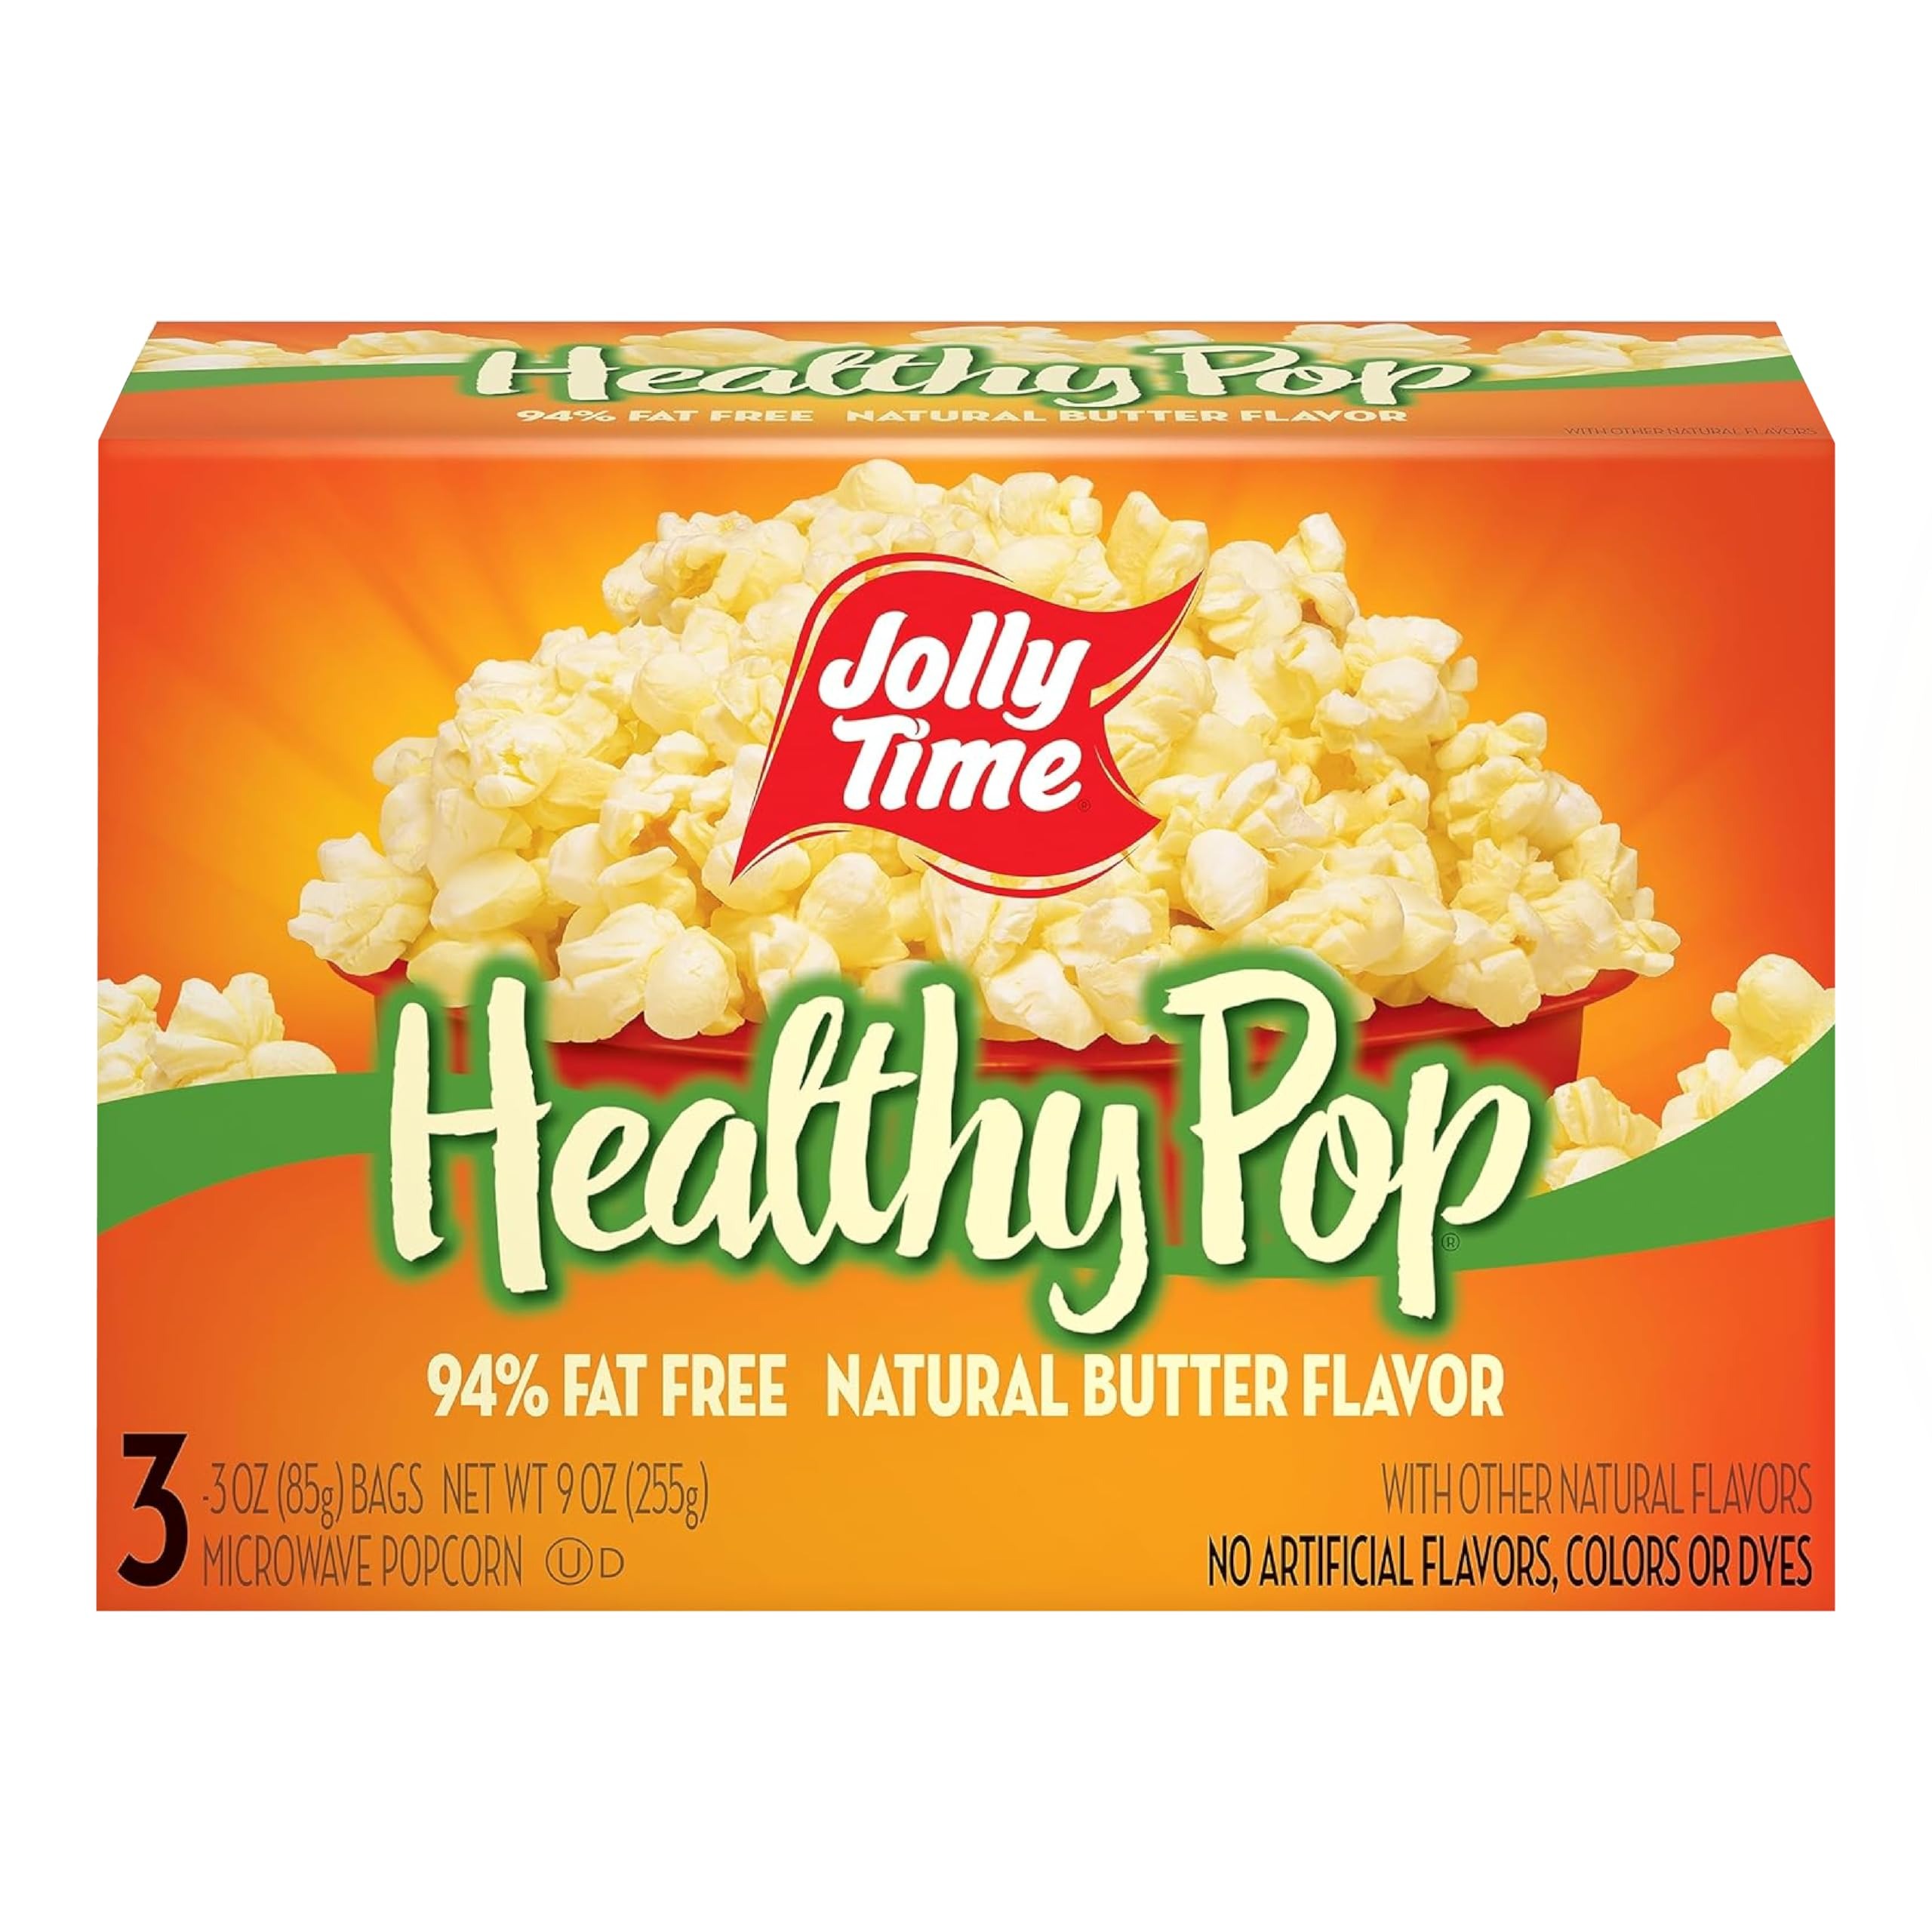
Item Name: Jolly Time T Healthy Pop, Microwave Pop Corn Bags, Butter (Pack of 3)
Value: 18.0
Unit: Ounce

Price: 18.33